University of Oklahoma

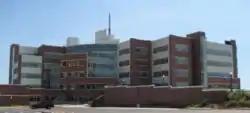
The National Weather Center is based on the university's south campus.

In September 2008, it was announced that the University of Oklahoma's main campus will be entirely powered by wind by 2013. According to OU president David Boren, "It is our patriotic duty as Americans to help our country achieve energy independence and to be sound stewards of the environment." The school plans to purchase its energy from the OU Spirit Wind Farm, which is scheduled for construction near Woodward in late 2009. The new source of energy is projected to cost the university an additional $5 million per year.